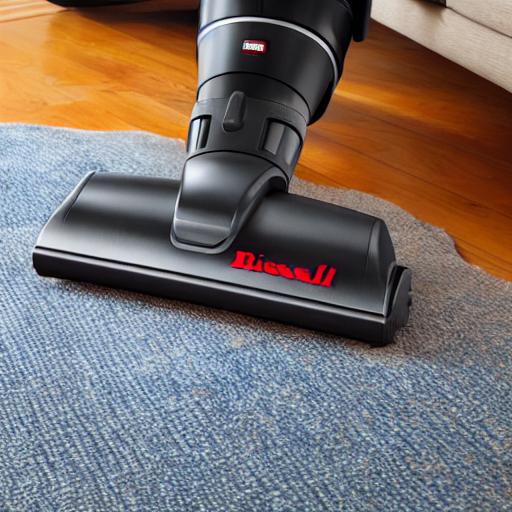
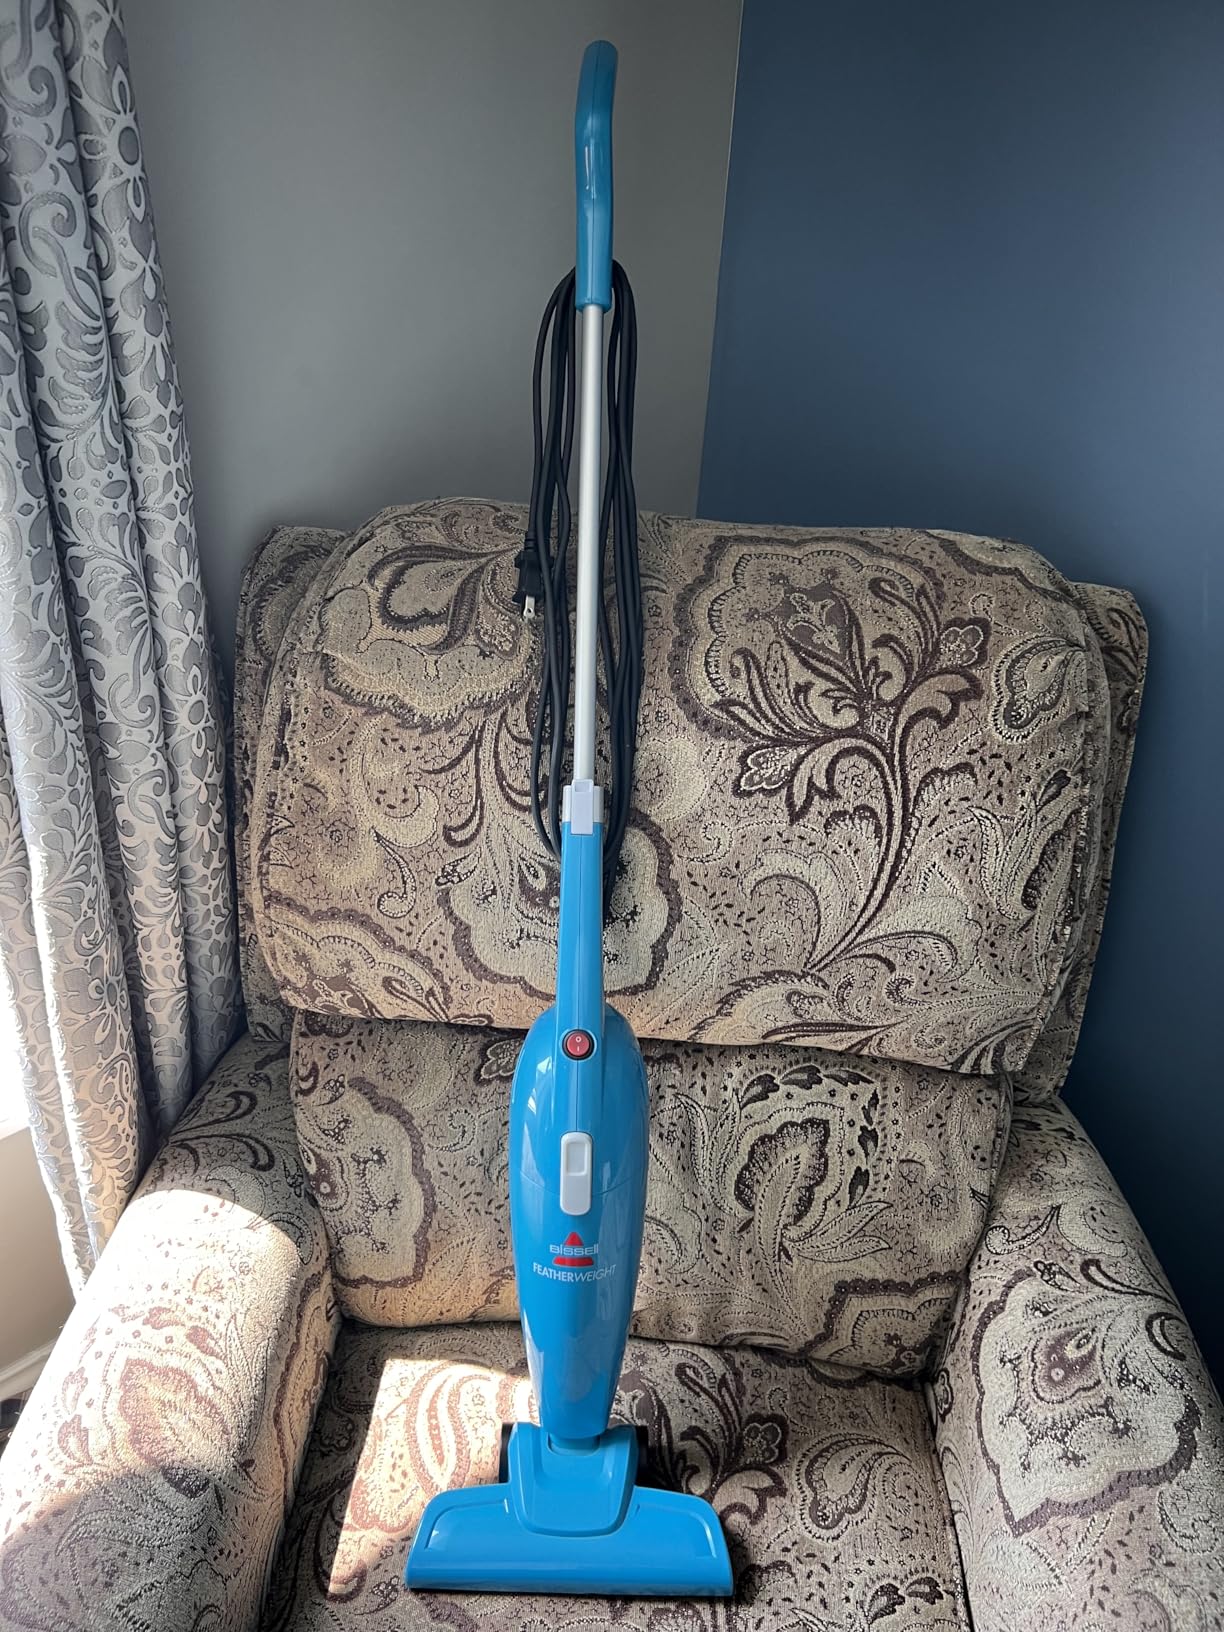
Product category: items_vacuum
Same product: no